1966 24 Hours of Le Mans

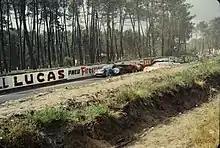
The aftermath of the nighttime accident at the Esses which resulted in the retirement of cars #20, #34, #42, and #53.

Another heavy downpour at 12.30 contributed to a big accident in the Esses. Guichet had just spun his Ferrari in the rain and got away when Buchet arrived and crashed his Porsche. Then Schlesser's Matra ran into the CD of Georges Heligouin avoiding the accident. As the damage was being cleared, Scarfiotti crashed his P3 into the Matra and all four cars were wrecked, although only Scarfiotti was taken to hospital, with minor bruising.